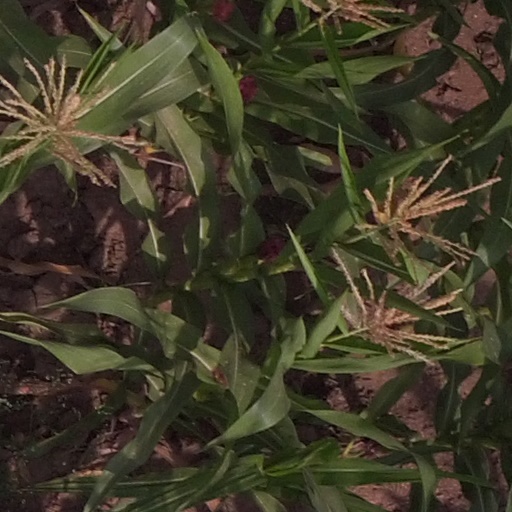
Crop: maize; corn